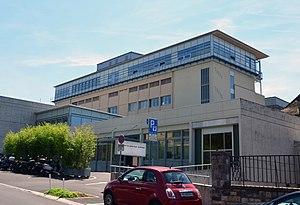
Le bâtiment du département de gynécologie-obstétrique et de néonatologie du Centre Hospitalier Universitaire Vaudois (Lausanne, Suisse).
Le Centre hospitalier universitaire vaudois est le principal hôpital de Lausanne. Avec plus de 10 000 collaborateurs, le CHUV constitue la plus grande entreprise du canton de Vaud.